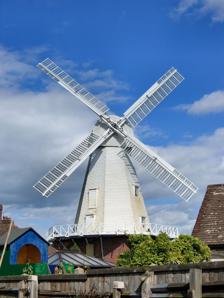
Building: New Mill, Willesborough
Country: United Kingdom
Year built: 1869
New Mill, Willesborough Willesborough Windmill in 2007 Origin Mill location Willesborough, Ashford Grid reference TR 0313 4213 Coordinates 51°08′32″N 0°54′09″E / 51.14228°N 0.9025°E / 51.14228; 0.9025 Operator(s) Kent County Council Year built 1869 Information Purpose Corn mill Type Smock mill Storeys Four-storey smock Base storeys Two-storey base Smock sides Eight-sided No. of sails Four Type of sails Patent sails Windshaft Cast iron Winding Fantail Fantail blades Eight bladed Auxiliary power Oil engine No. of pairs of millstones Four pairs New Mill is a Grade II* listed smock mill in Hythe Road, Willesborough , Ashford, Kent . It stands just west of junction 10 of the M20 motorway . It was built in 1869 and is now a museum open to the public. History New Mill was built in 1869 by John Hill, the Ashford millwright , replacing an earlier smock mill. The mill was worked by the Cornes family until the First World War , and by the Manwaring family from 1920 until 1938 when the mill last worked by wind. The mill was then sold to T Denne and Sons and used for storage. The fantail was sold to Barham mill in 1946 and installed on that mill. In 1969 the mill was bought by Tom Robbins and remained in his ownership until it was bought, in a very dilapidated state, and fully restored in 1991 to its former glory by Ashford Borough Council for the benefit of the citizens of Ashford and the public at large. The mill makes its own stoneground wholemeal bread flour, turning one set of stones with the power of a 14 horsepower (10 kW ) Hornsby engine. The mill, with its neighbouring barn , is licensed for weddings , Christenings , ( civil ceremonies ) and many other meetings and functions. The Mill complex is open from April to the end of September on Saturdays, Sundays and Bank Holiday Mondays from 2pm to 5pm. School and group visits can be arranged for weekdays. In 2006 the mill was awarded a Heritage Lottery Grant which enabled the replacement of the sails. The new sails were fitted on 13 April 2007. Part of the grant was spent on producing an Education pack for use on school visits.  The windmill is now fully operational and able to mill flour using wind or the engine. The mill is licensed to hold wedding ceremonies . Norman Museum Norman Cycles was a bicycle , autocycle , moped , and motorcycle manufacturer based in Ashford, and the mill's barn complex houses the Norman Museum , where they have some mopeds and bicycles on display. The Norman Cycles Club is based at the Windmill. Description For an explanation of the various pieces of machinery, see Mill machinery . New Mill is a four-storey smock mill on a two-storey brick base with an attached miller 's cottage. It has four patent sails carried on a cast-iron windshaft. It drives four pairs of millstones by wind, with a fifth pair powered by an auxiliary engine. This was a steam engine until 1911, then an oil engine and latterly an electric motor. The Brake Wheel is of composite construction, with an iron centre and wooden rim. This drives a cast-iron Wallower on the Upright Shaft, which carries a cast-iron Great Spur Wheel, which drives the millstones overdrift. Millers Mill in 1982 Cornes & Son 1869 - 1918 Thomas Sellins 1869 - 1904 John Cobb 1904 - 1940 William Manwaring 1920 - 1938 Cecil Coltham 1931- 1940 T Denne & Sons 1938 - 1969 Cecil Coltham 1957 - 1968 References for above:- References